Sébastien Ogier

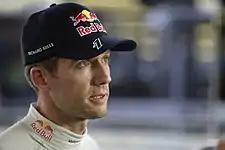
Sébastien Ogier at the 2016 Rally Finland.

In 2015, Sébastien Ogier stayed involved in WRC with the Volkswagen Motorsport team, codriven by Julien Ingrassia. Together, they won the first round of the season, the Rallye Monte-Carlo. The new Polo R WRC was immediately successful and so was the world champion crew despite the rivalry of Sébastien Loeb, who made a punctual comeback to rallying.